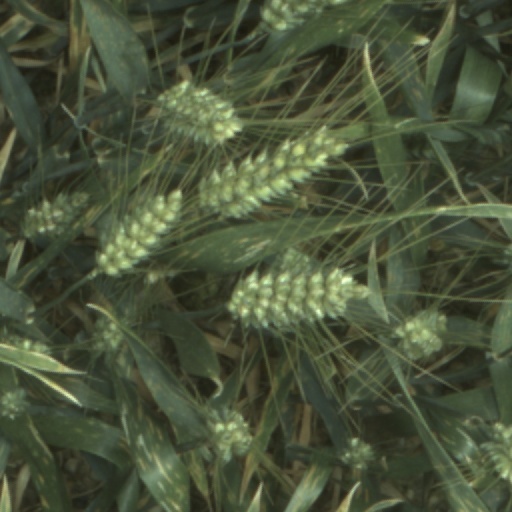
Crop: wheat